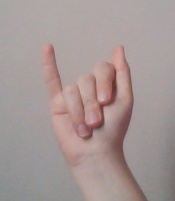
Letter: meem